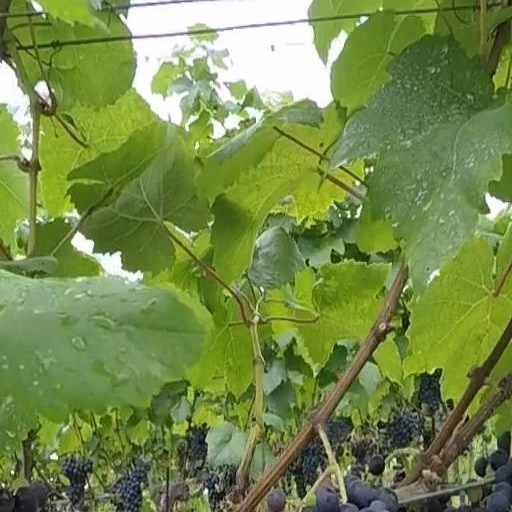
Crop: grape